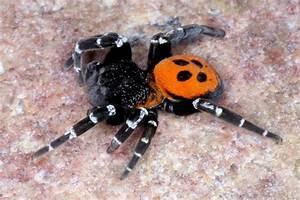
spider